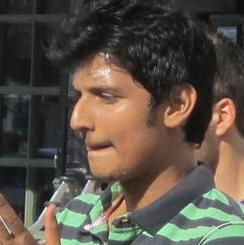
Age: 29